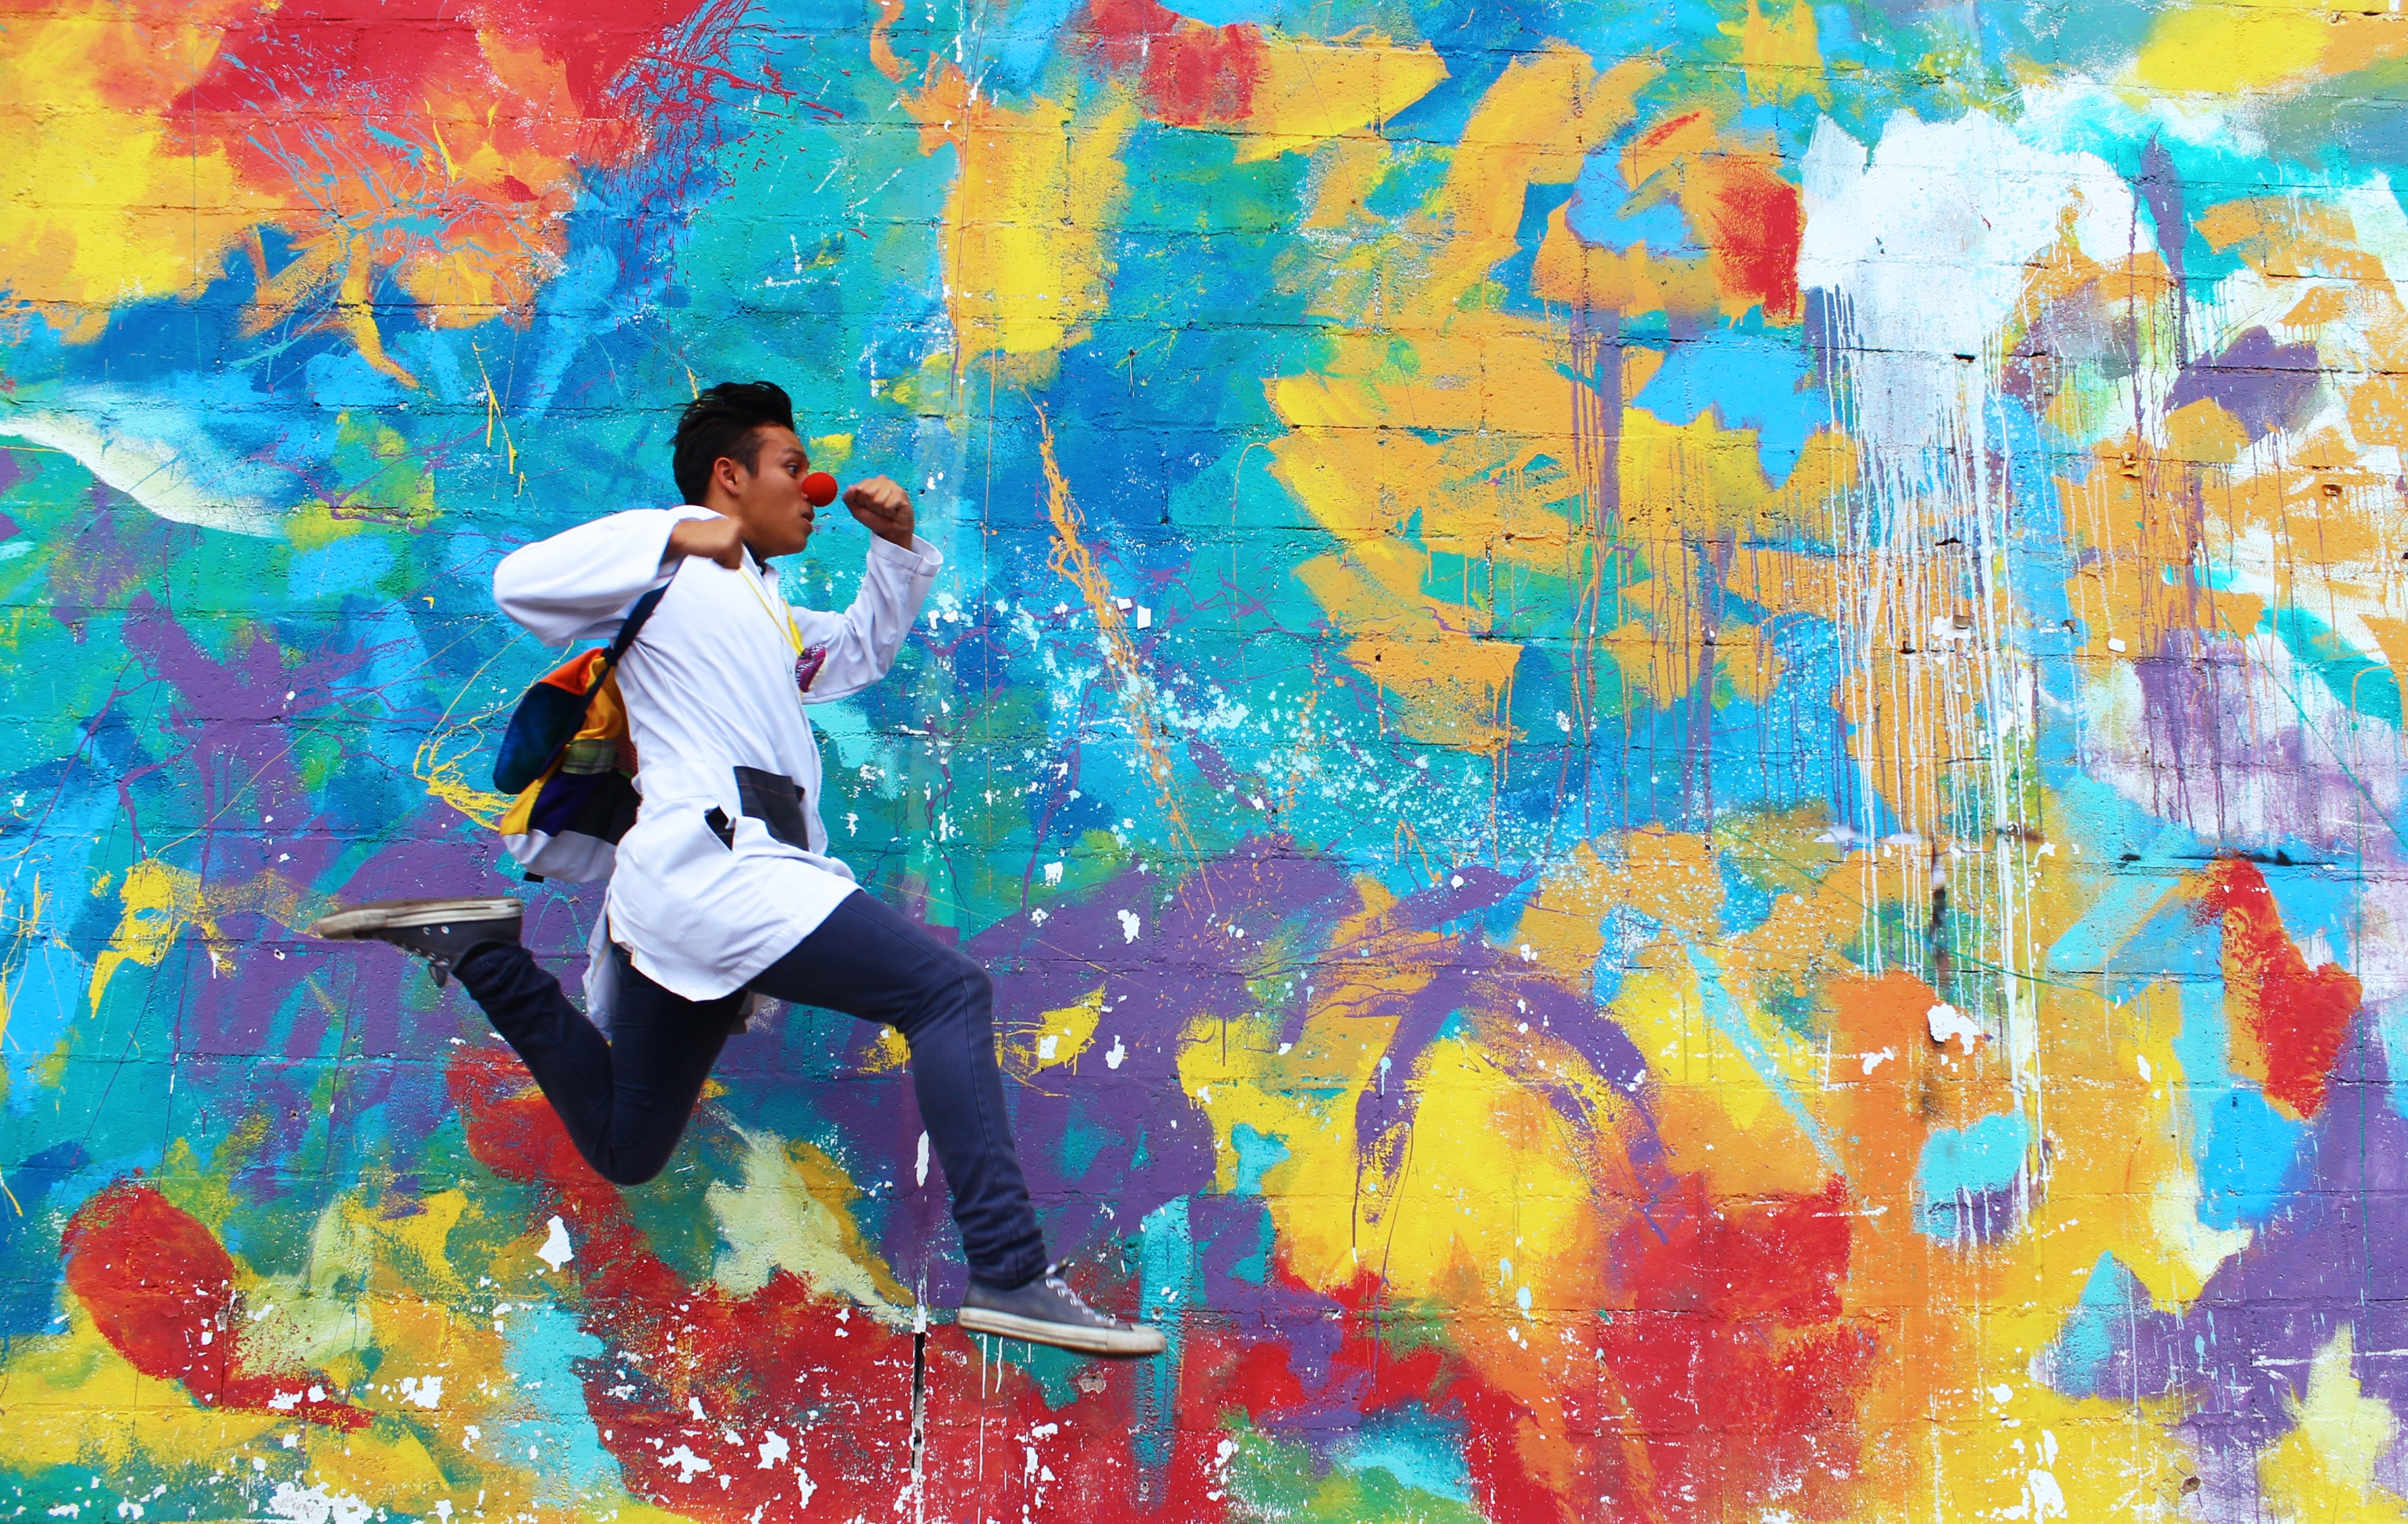
color, painting, art, illustration, mural, modern art, acrylic paint, psychedelic art, child art